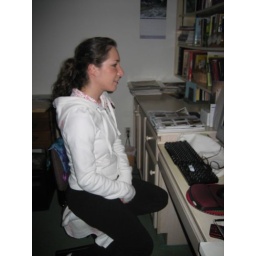
in the office in front of computer